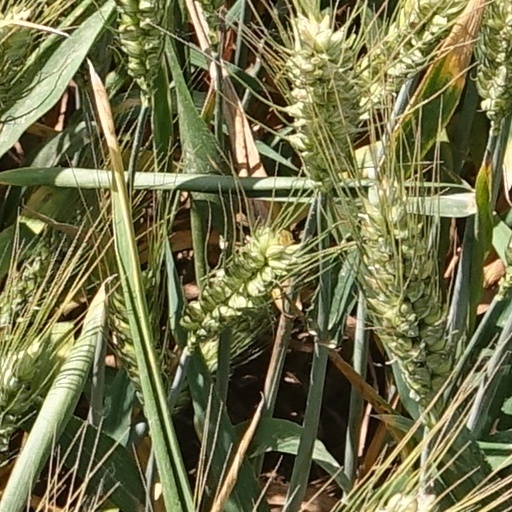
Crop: wheat